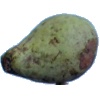
Label: pear_stone